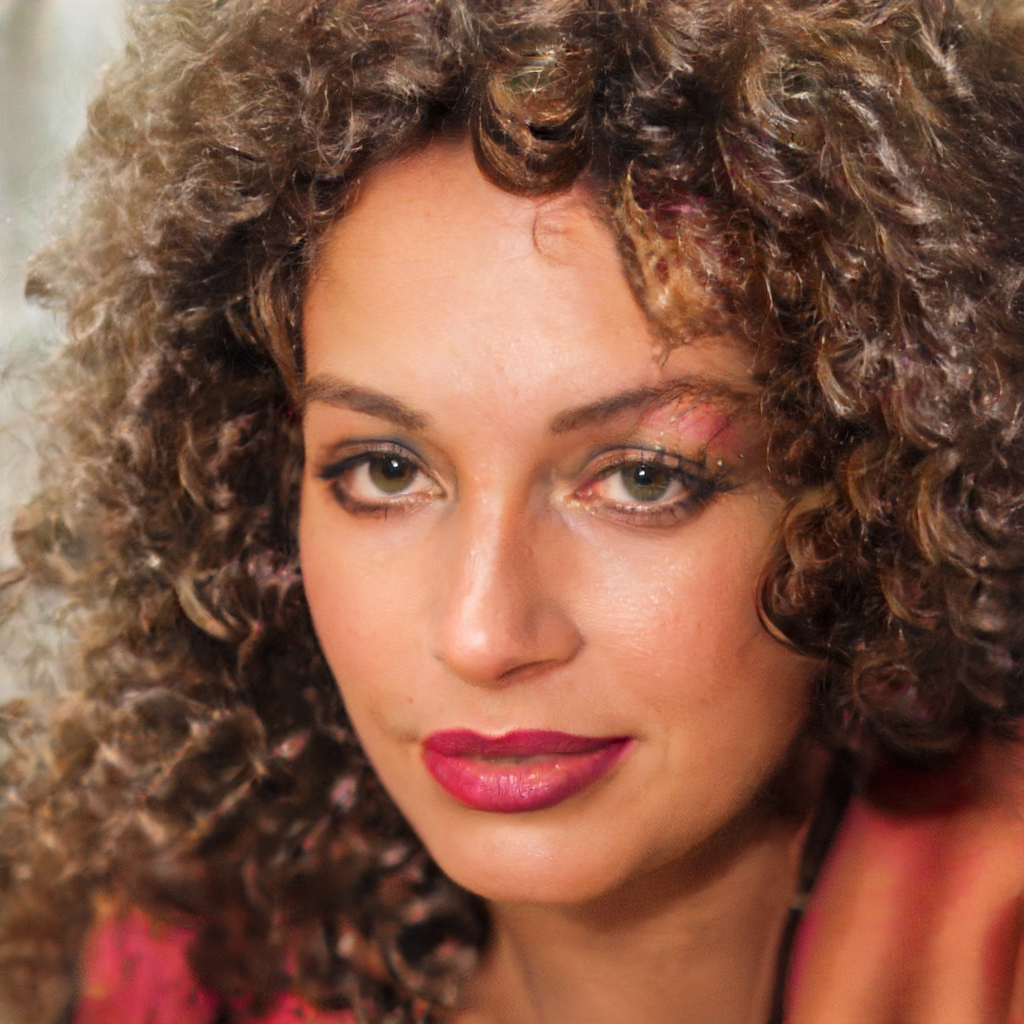
Gender: Female